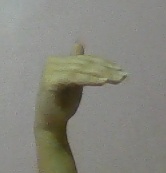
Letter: khaa